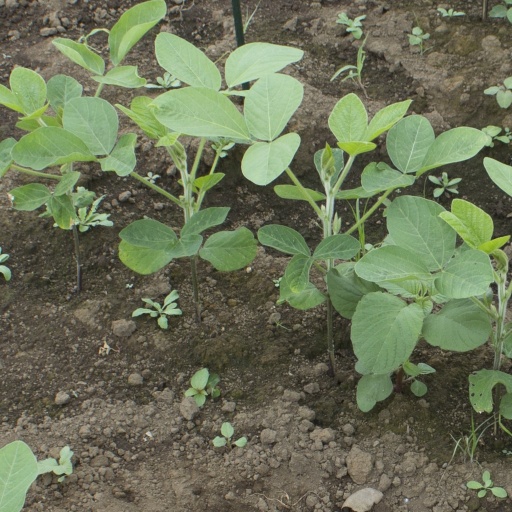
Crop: soybean